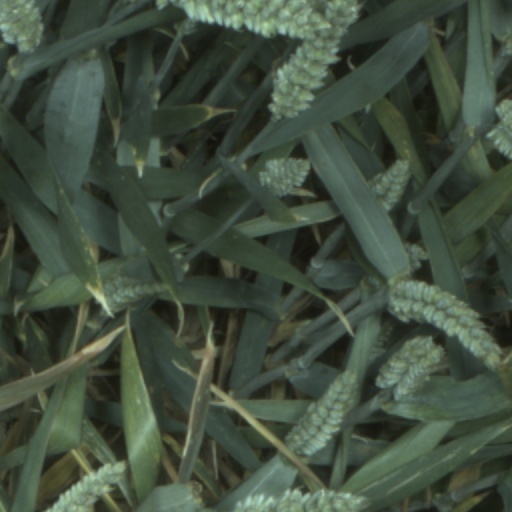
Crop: wheat